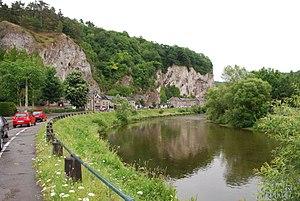
Comblain-au-Pont
L'Ourthe est une rivière de Belgique, affluent en rive droite de la Meuse. C'est une rivière issue de la confluence de l'Ourthe orientale et de l'Ourthe occidentale, toutes deux dans la province de Luxembourg en Belgique.
Les rochers de Comblain-au-Pont sont des rochers situés en Belgique à Comblain-au-Pont sur les deux rives de l'Ourthe, un affluent de la Meuse.